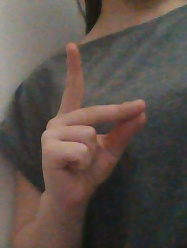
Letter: ta